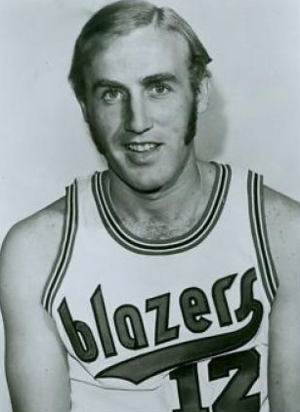
Rick Adelman, né le 16 juin 1946 à Lynwood, est un ancien joueur de basket-ball ayant évolué dans plusieurs franchises de la NBA. Il est ensuite entraîneur de plusieurs franchises NBA : les Trail Blazers de Portland, Warriors de Golden State, Kings de Sacramento, Rockets de Houston, et de 2011 à 2014 des Timberwolves du Minnesota.